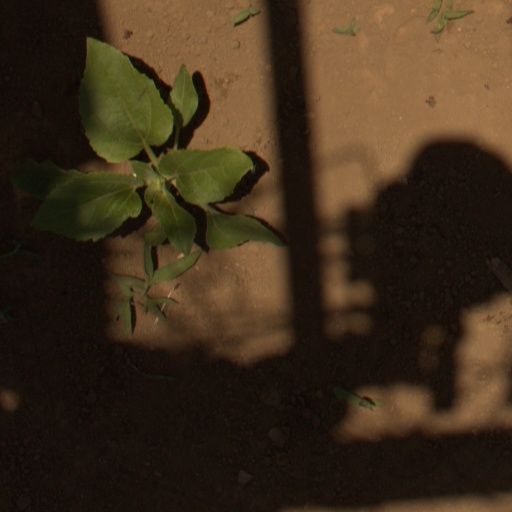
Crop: Jerusalem artichoke